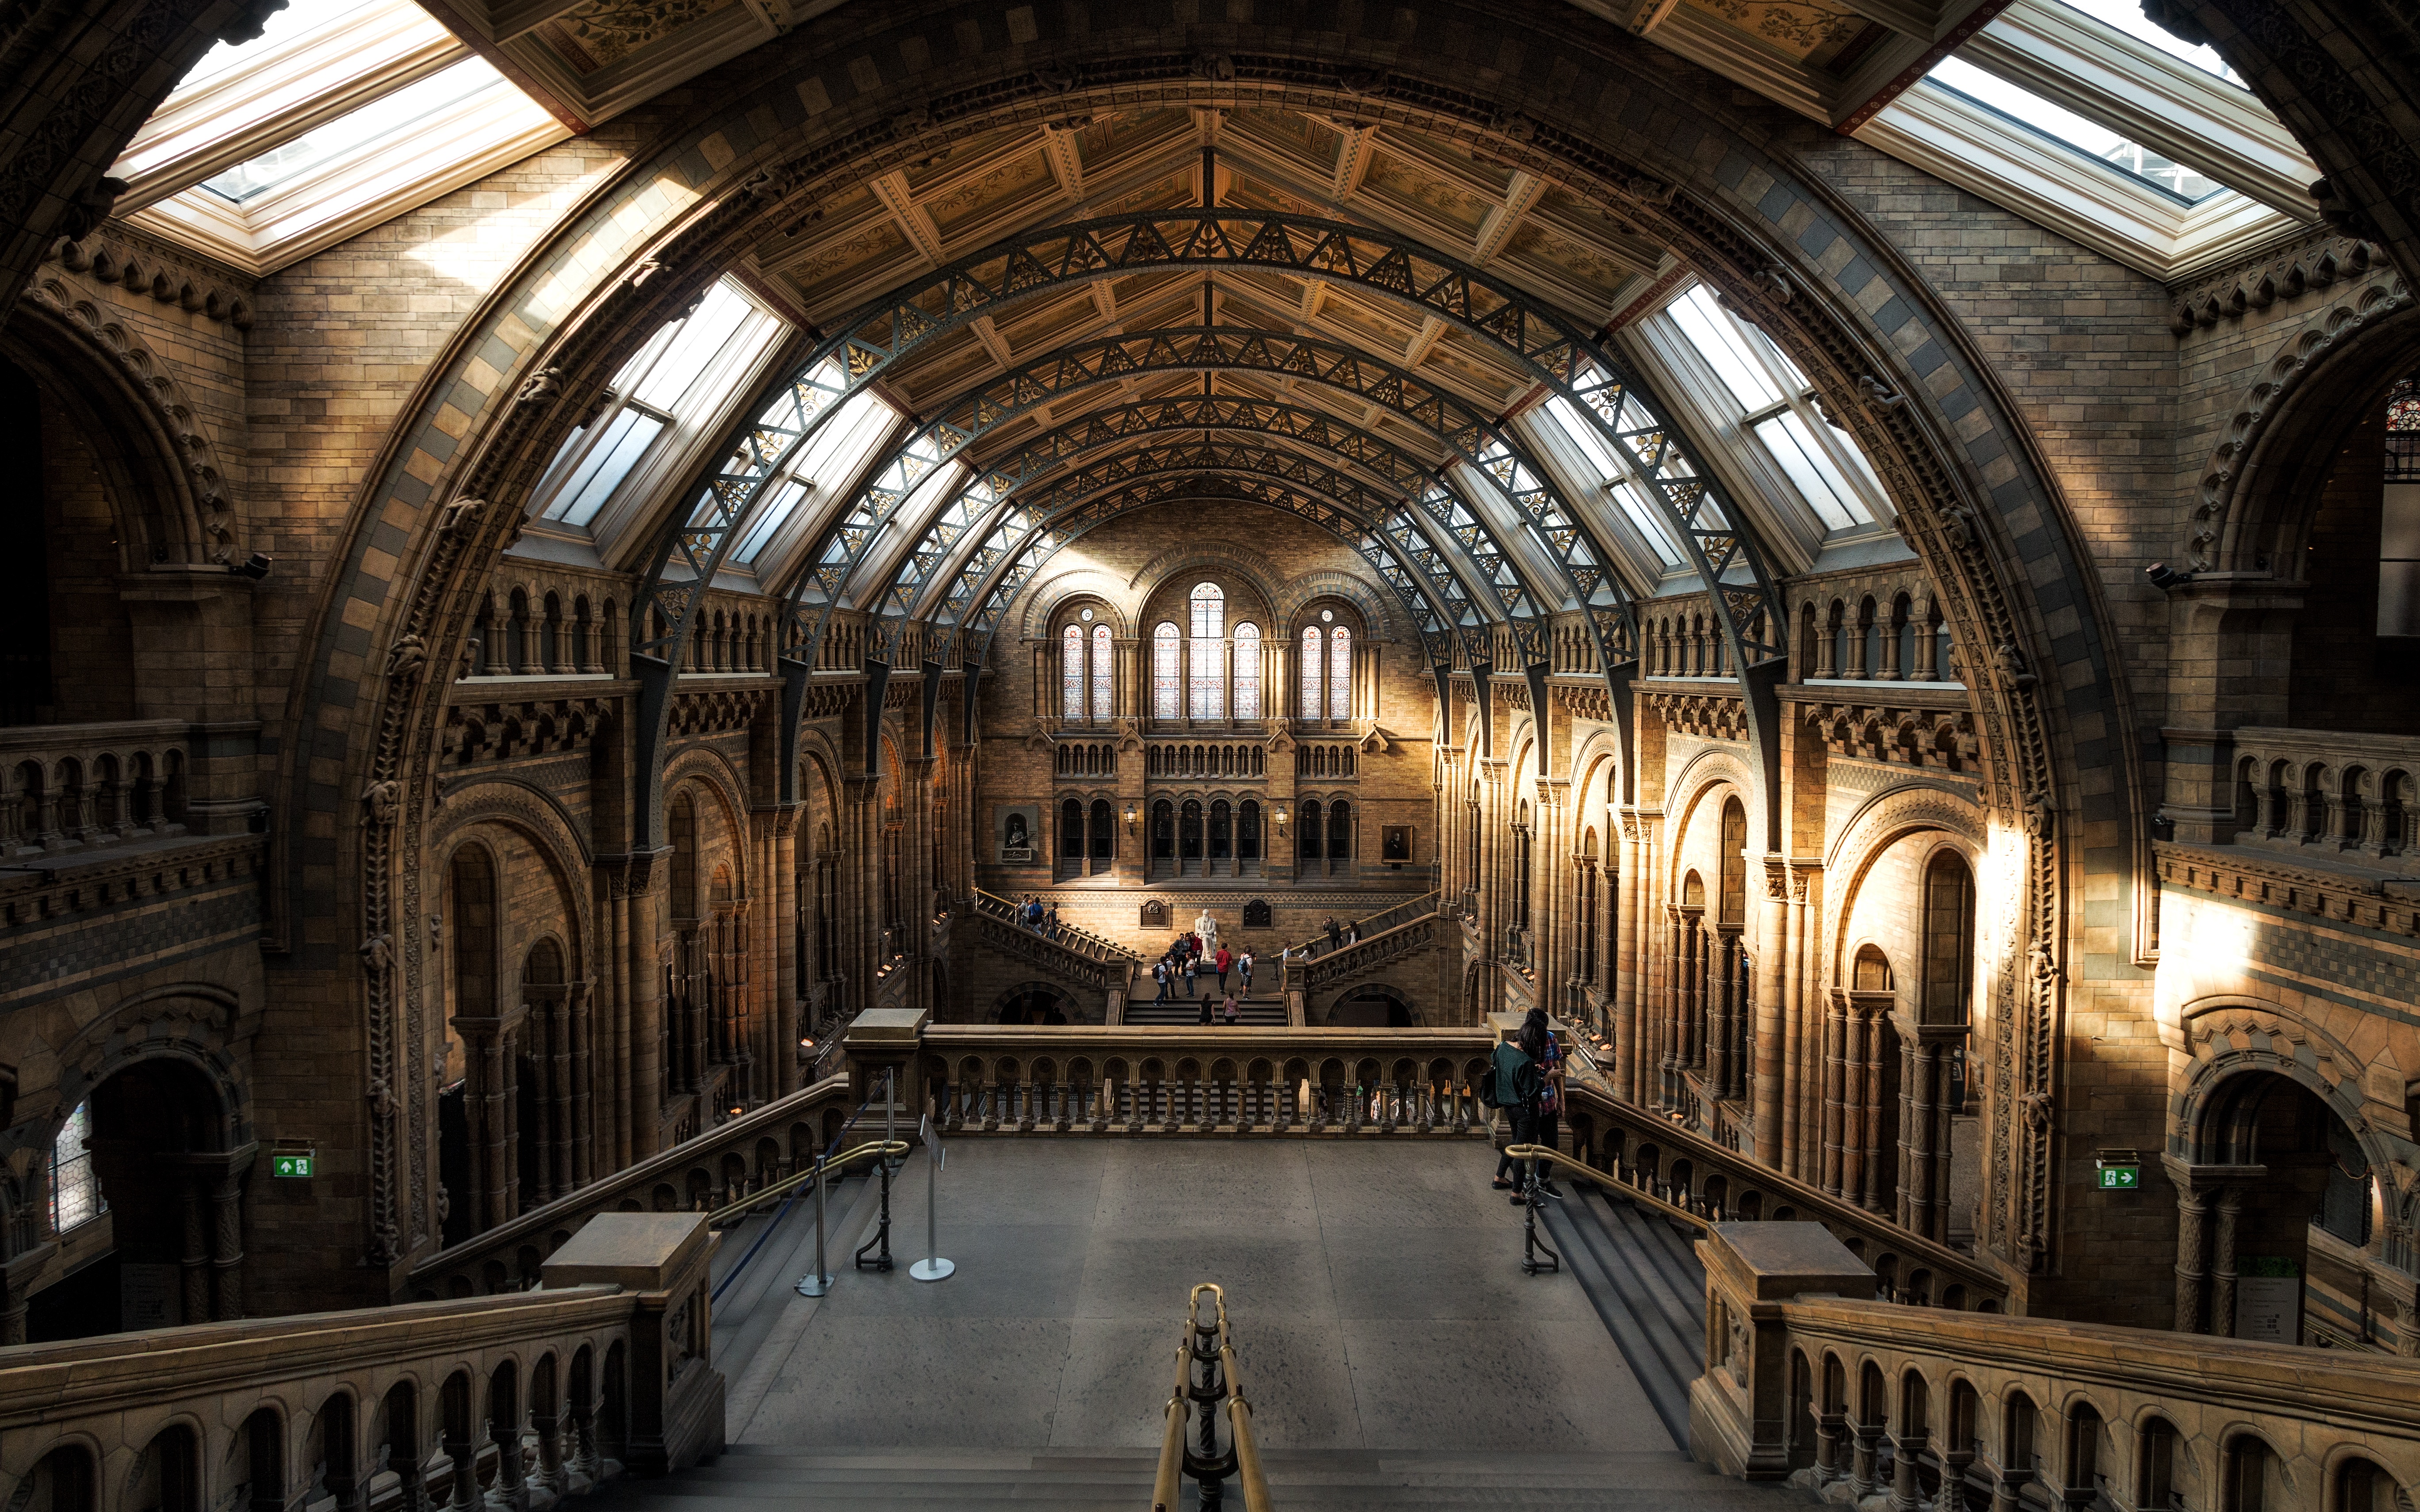
architecture, building, museum, church, cathedral, place of worship, england, london, synagogue, history, arcade, tourist attraction, basilica, united kingdom, natural history, ancient history